Francis Day

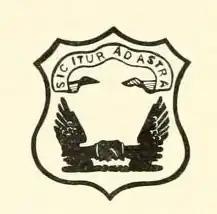
Logo on Day's letterheads with the motto "sic itur ad astra" ("thus one journeys to the stars")

Day was born in Maresfield, East Sussex, the third son of William and Ann Elliott née Le Blanc. The family estate included two thousand acres with forty tenant farmers during his childhood. William Day was interest in geology, an interest he had inherited from his father, also a William Day who was draper in London who later took to studying and painting minerals and rocks. One of Francis' older brothers took an interest in geology and worked along with Adam Sedgwick. Francis was educated at Shrewsbury, under the Headmaster Dr Kennedy. Taking an interest in medicine, he joined St. George's Hospital in 1849 where he studied under Henry Day, with Francis Trevelyan Buckland as a classmate. He received the MRCS in 1851 and joined as Assistant Surgeon in the Madras Army, British East India Company, in 1852. Service in India took him to Mercara, Bangalore, and Hyderabad and through this period took an interest in natural history. In 1855 he participated in the Madras Exhibition with a display of his bird skins and a note on bird preservation for which he received an honorable mention.